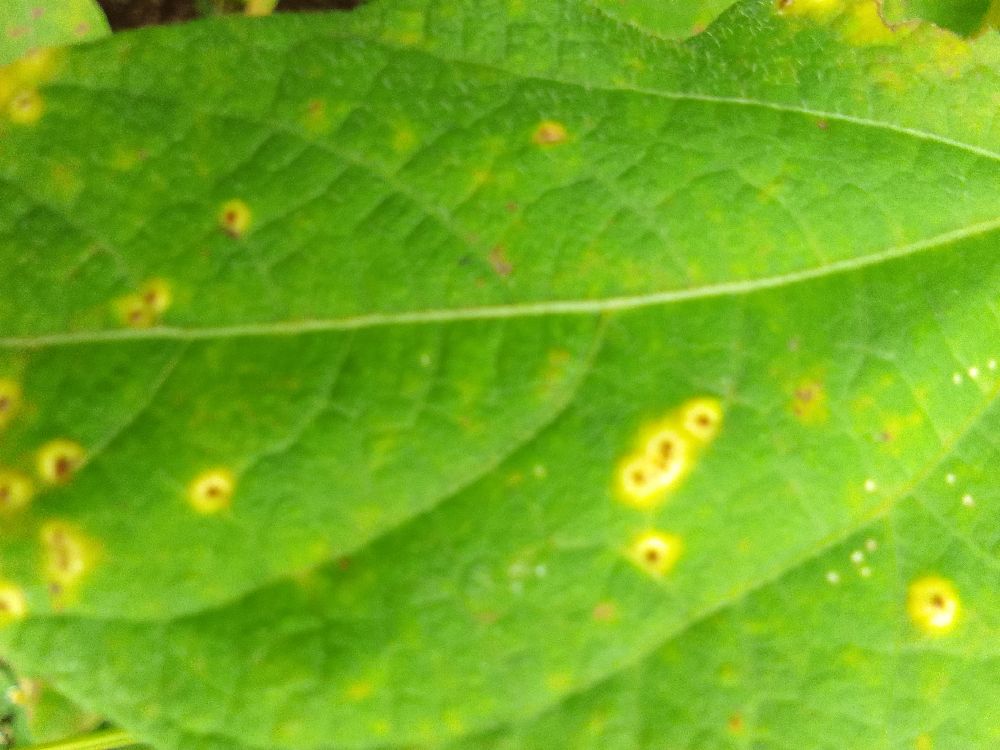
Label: rust